R. M. Williams

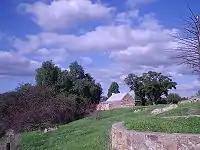
Stockman's quarters on Williams's property at Dry Creek

From Welsh ancestors, his maternal grandfather Richard Mitchell being from Cornwall, Reginald Murray Williams was born to Joe Williams and his wife on 24 May 1908.